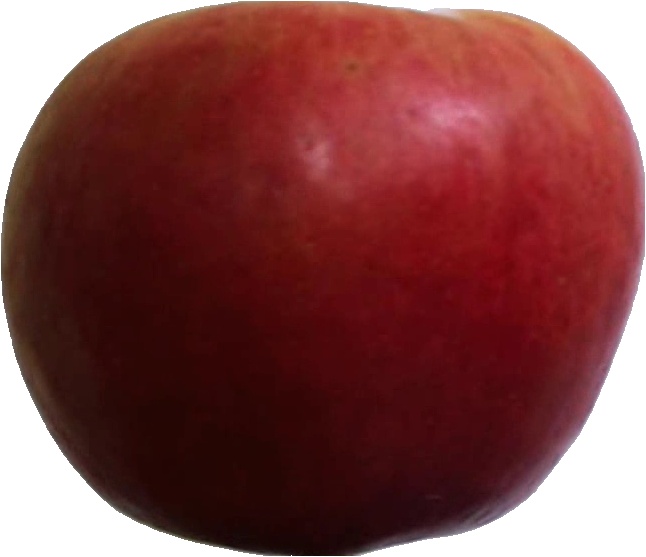
Label: apple_crimson_snow_1